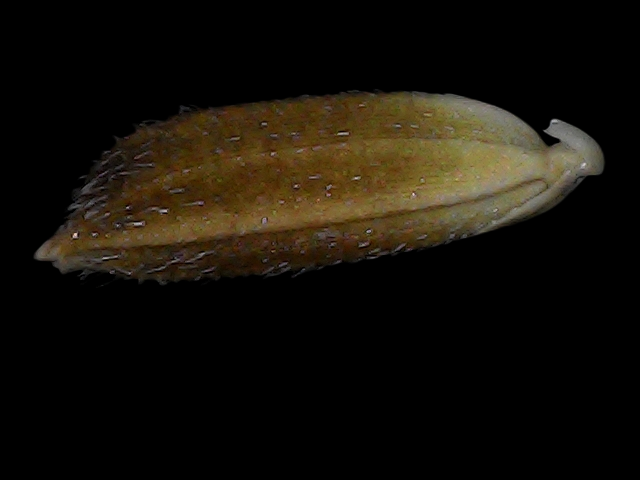
Rice variety: Bd56